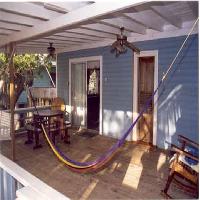
Weather: sun or clear